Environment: real
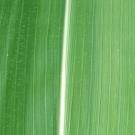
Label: healthy